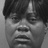
Emotion: neutral